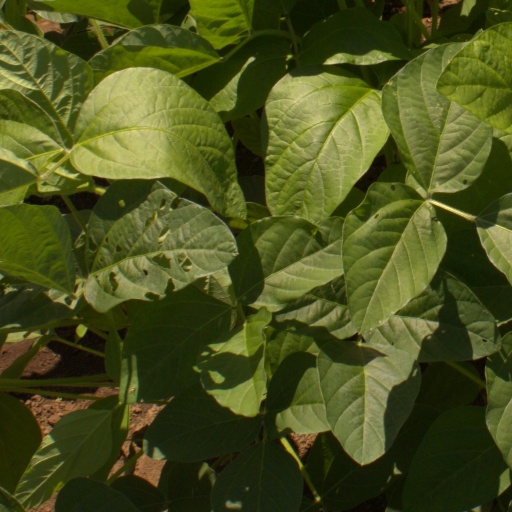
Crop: soybean